Lavay Smith

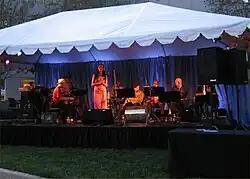
Lavay Smith & Her Red Hot Skillet Lickers

Since 1996 she has performed and toured with an eight-piece lineup (four horns and four rhythm) of trumpet, trombone, alto saxophone, tenor saxophone, piano, guitar, bass, and drums. Occasionally, Lavay expands the band to ten pieces (six horns and four rhythm) by adding a second trumpet and a baritone. Lavay also performs with a sixteen-piece big band.